Xi Octantis

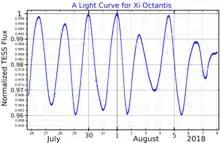
A light curve for Xi Octantis, plotted from "TESS" data

Xi Octantis has a stellar classification of B6 V, indicating that it is an ordinary B-type main-sequence star. Hintler et al. gives it a luminosity class IV (subgiant) while Houk and Cowley gives a classification intermediate between a B5 and B7 dwarf. Nevertheless, it has 4 times the mass of the Sun and is 3 times larger. It shines with a luminosity of from its photosphere at an effective temperature of , giving it a whitish blue glow. Xi Octantis is 46 million years old – 64.8% through its short main sequence lifetime – and spins modestly with a projected rotational velocity of .